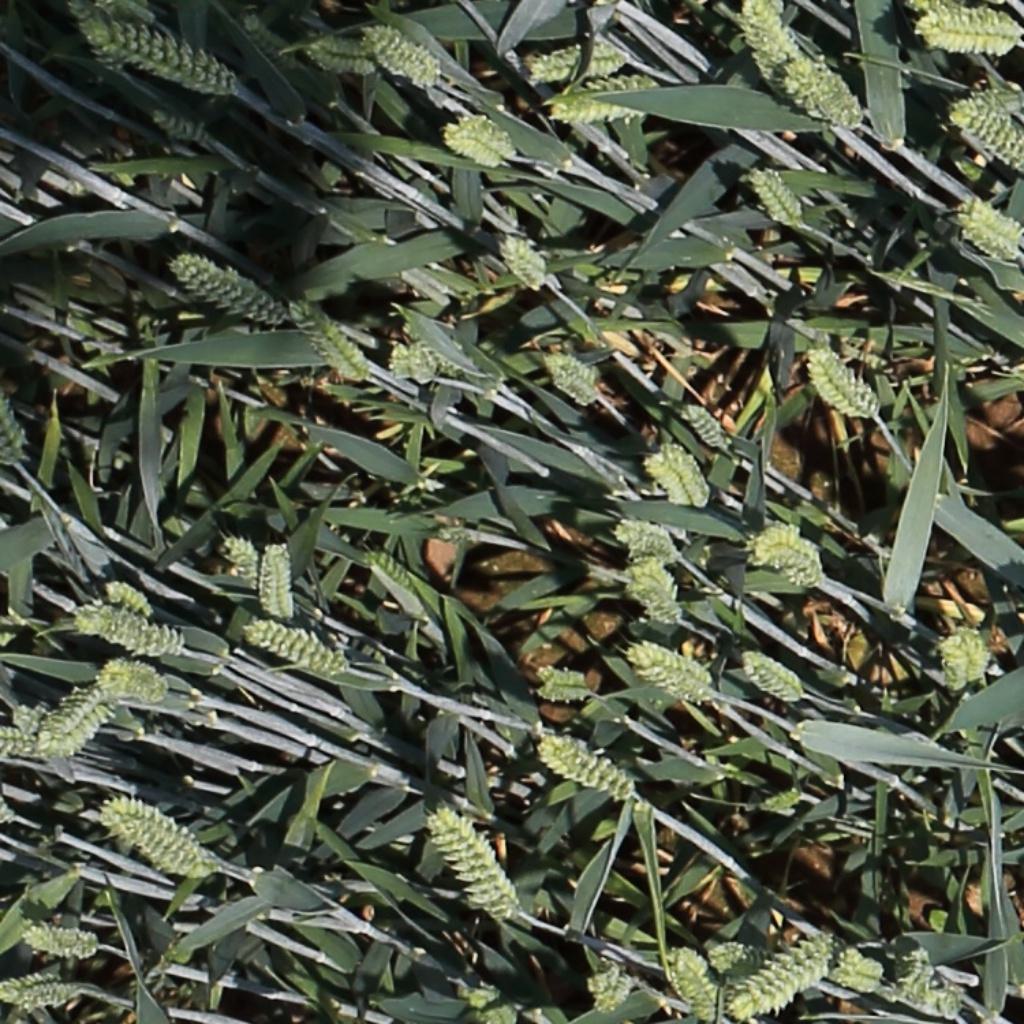
Country: Switzerland
Location: Usask
Wheat development stage: Filling